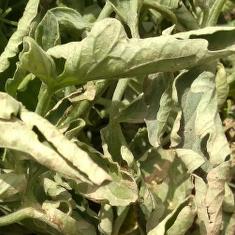
Crop: Tomato
Condition: virosis-d